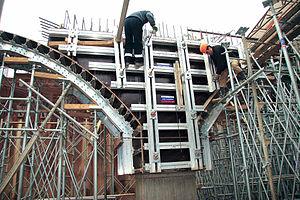
décoffrage